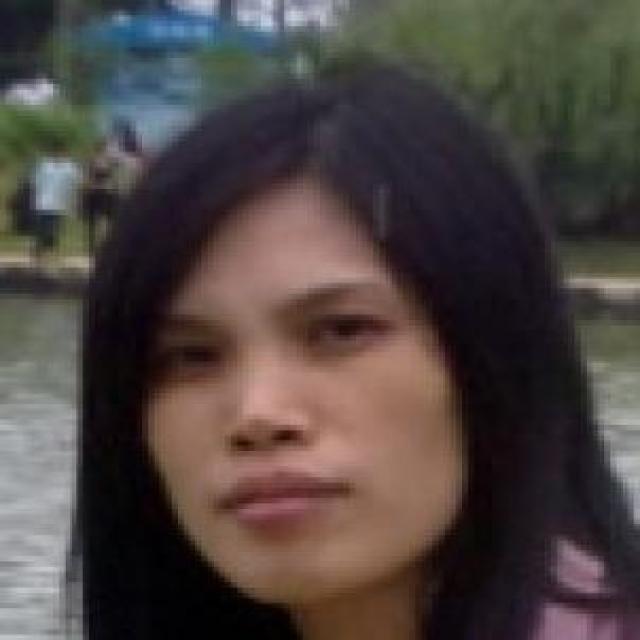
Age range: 21-44